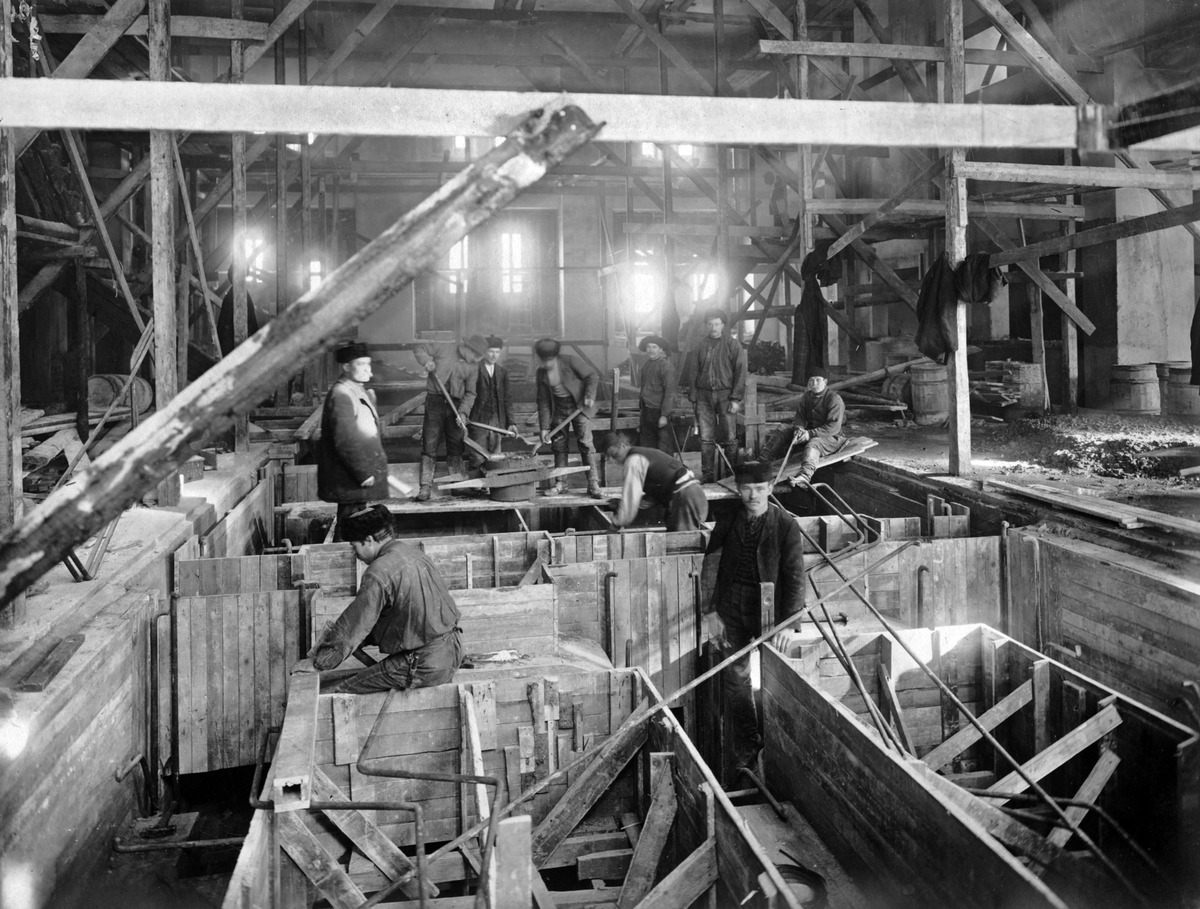
Helsingin kaupungin sähkölaitoksen voimalarakennus Suvilahdessa, Sörnäisten rantatie 20
sisällön kuvaus: Helsingin kaupungin sähkölaitoksen voimalarakennus Suvilahdessa, Sörnäisten rantatie 20. mustavalkoinen
Ajankohta: kuvausaika 1909
Paikka: Suomi, Uusimaa, Helsinki, Sörnäinen Helsinki, Sörnäisten rantatie 20
Aiheet: Helsingin kaupunki, sähkölaitokset, energia, kunnallistekniikka, rakentaminen, rakennustyömaat, työläiset